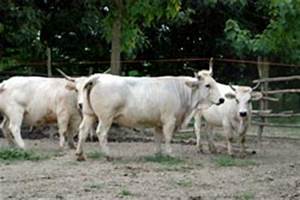
Label: mucca